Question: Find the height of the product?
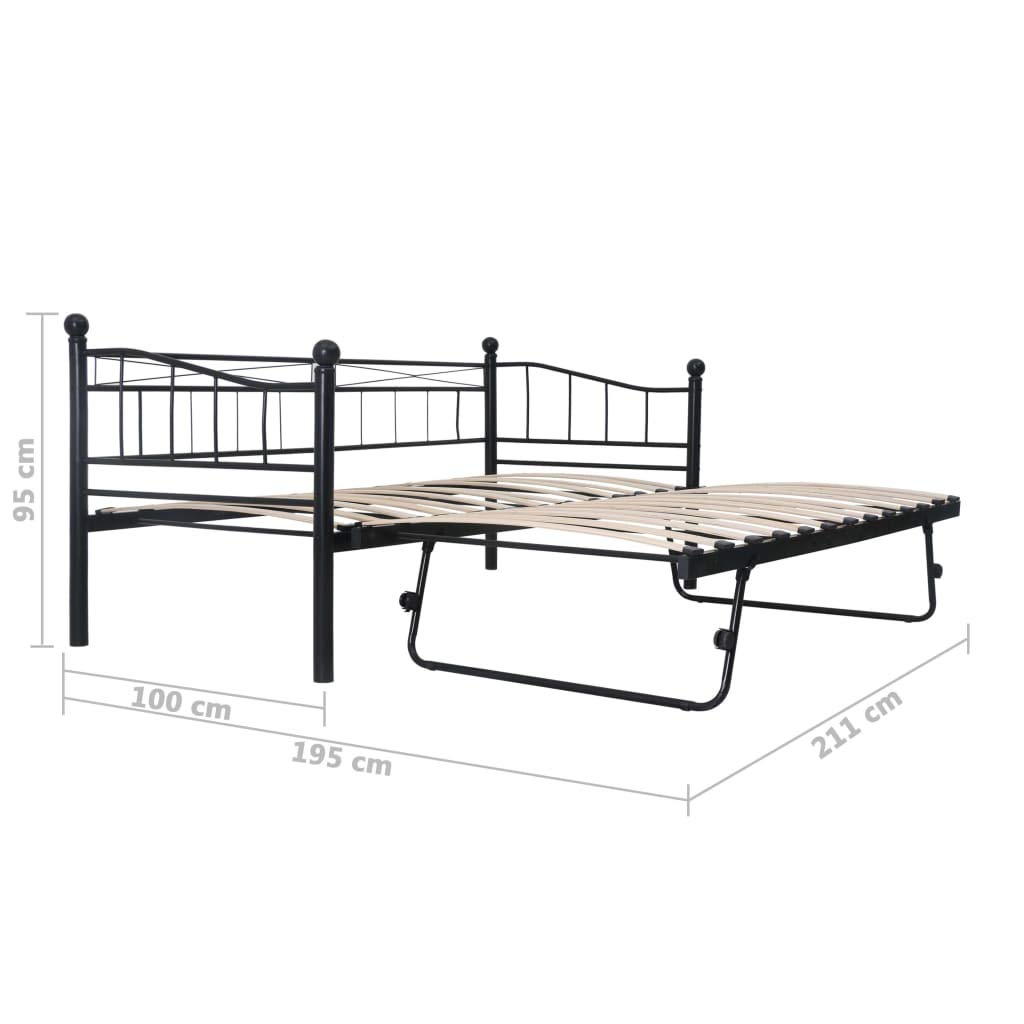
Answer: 95.0 centimetre